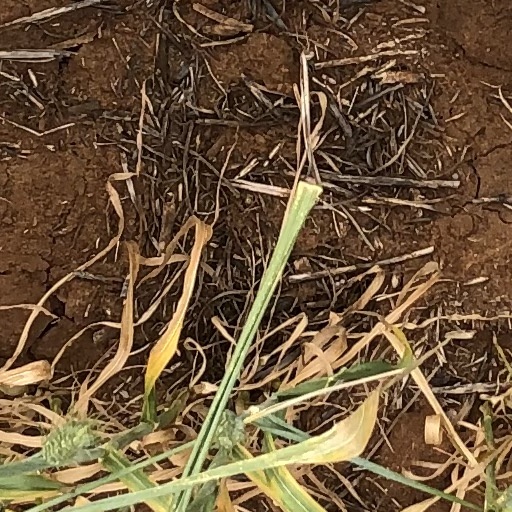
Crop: wheat